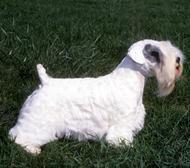
Sealyham_terrier